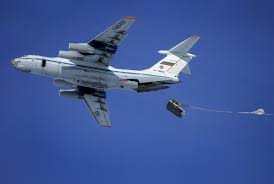
Label: BMD